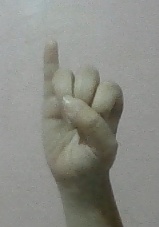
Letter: meem